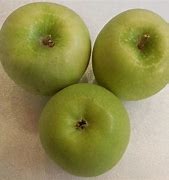
Label: apple